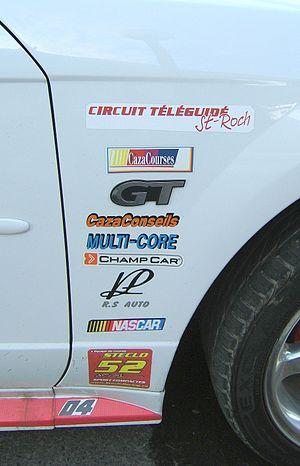
Photo du logo ""GT"""
Le terme grand tourisme, ou GT, est le nom donné à une catégorie de voitures de petite production à tendance luxueuse et sportive ainsi qu'à plusieurs catégories de voitures de compétition.